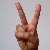
The image shows a hand gesture representing the letter 'V' in Indian Sign Language.